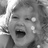
Emotion: surprise